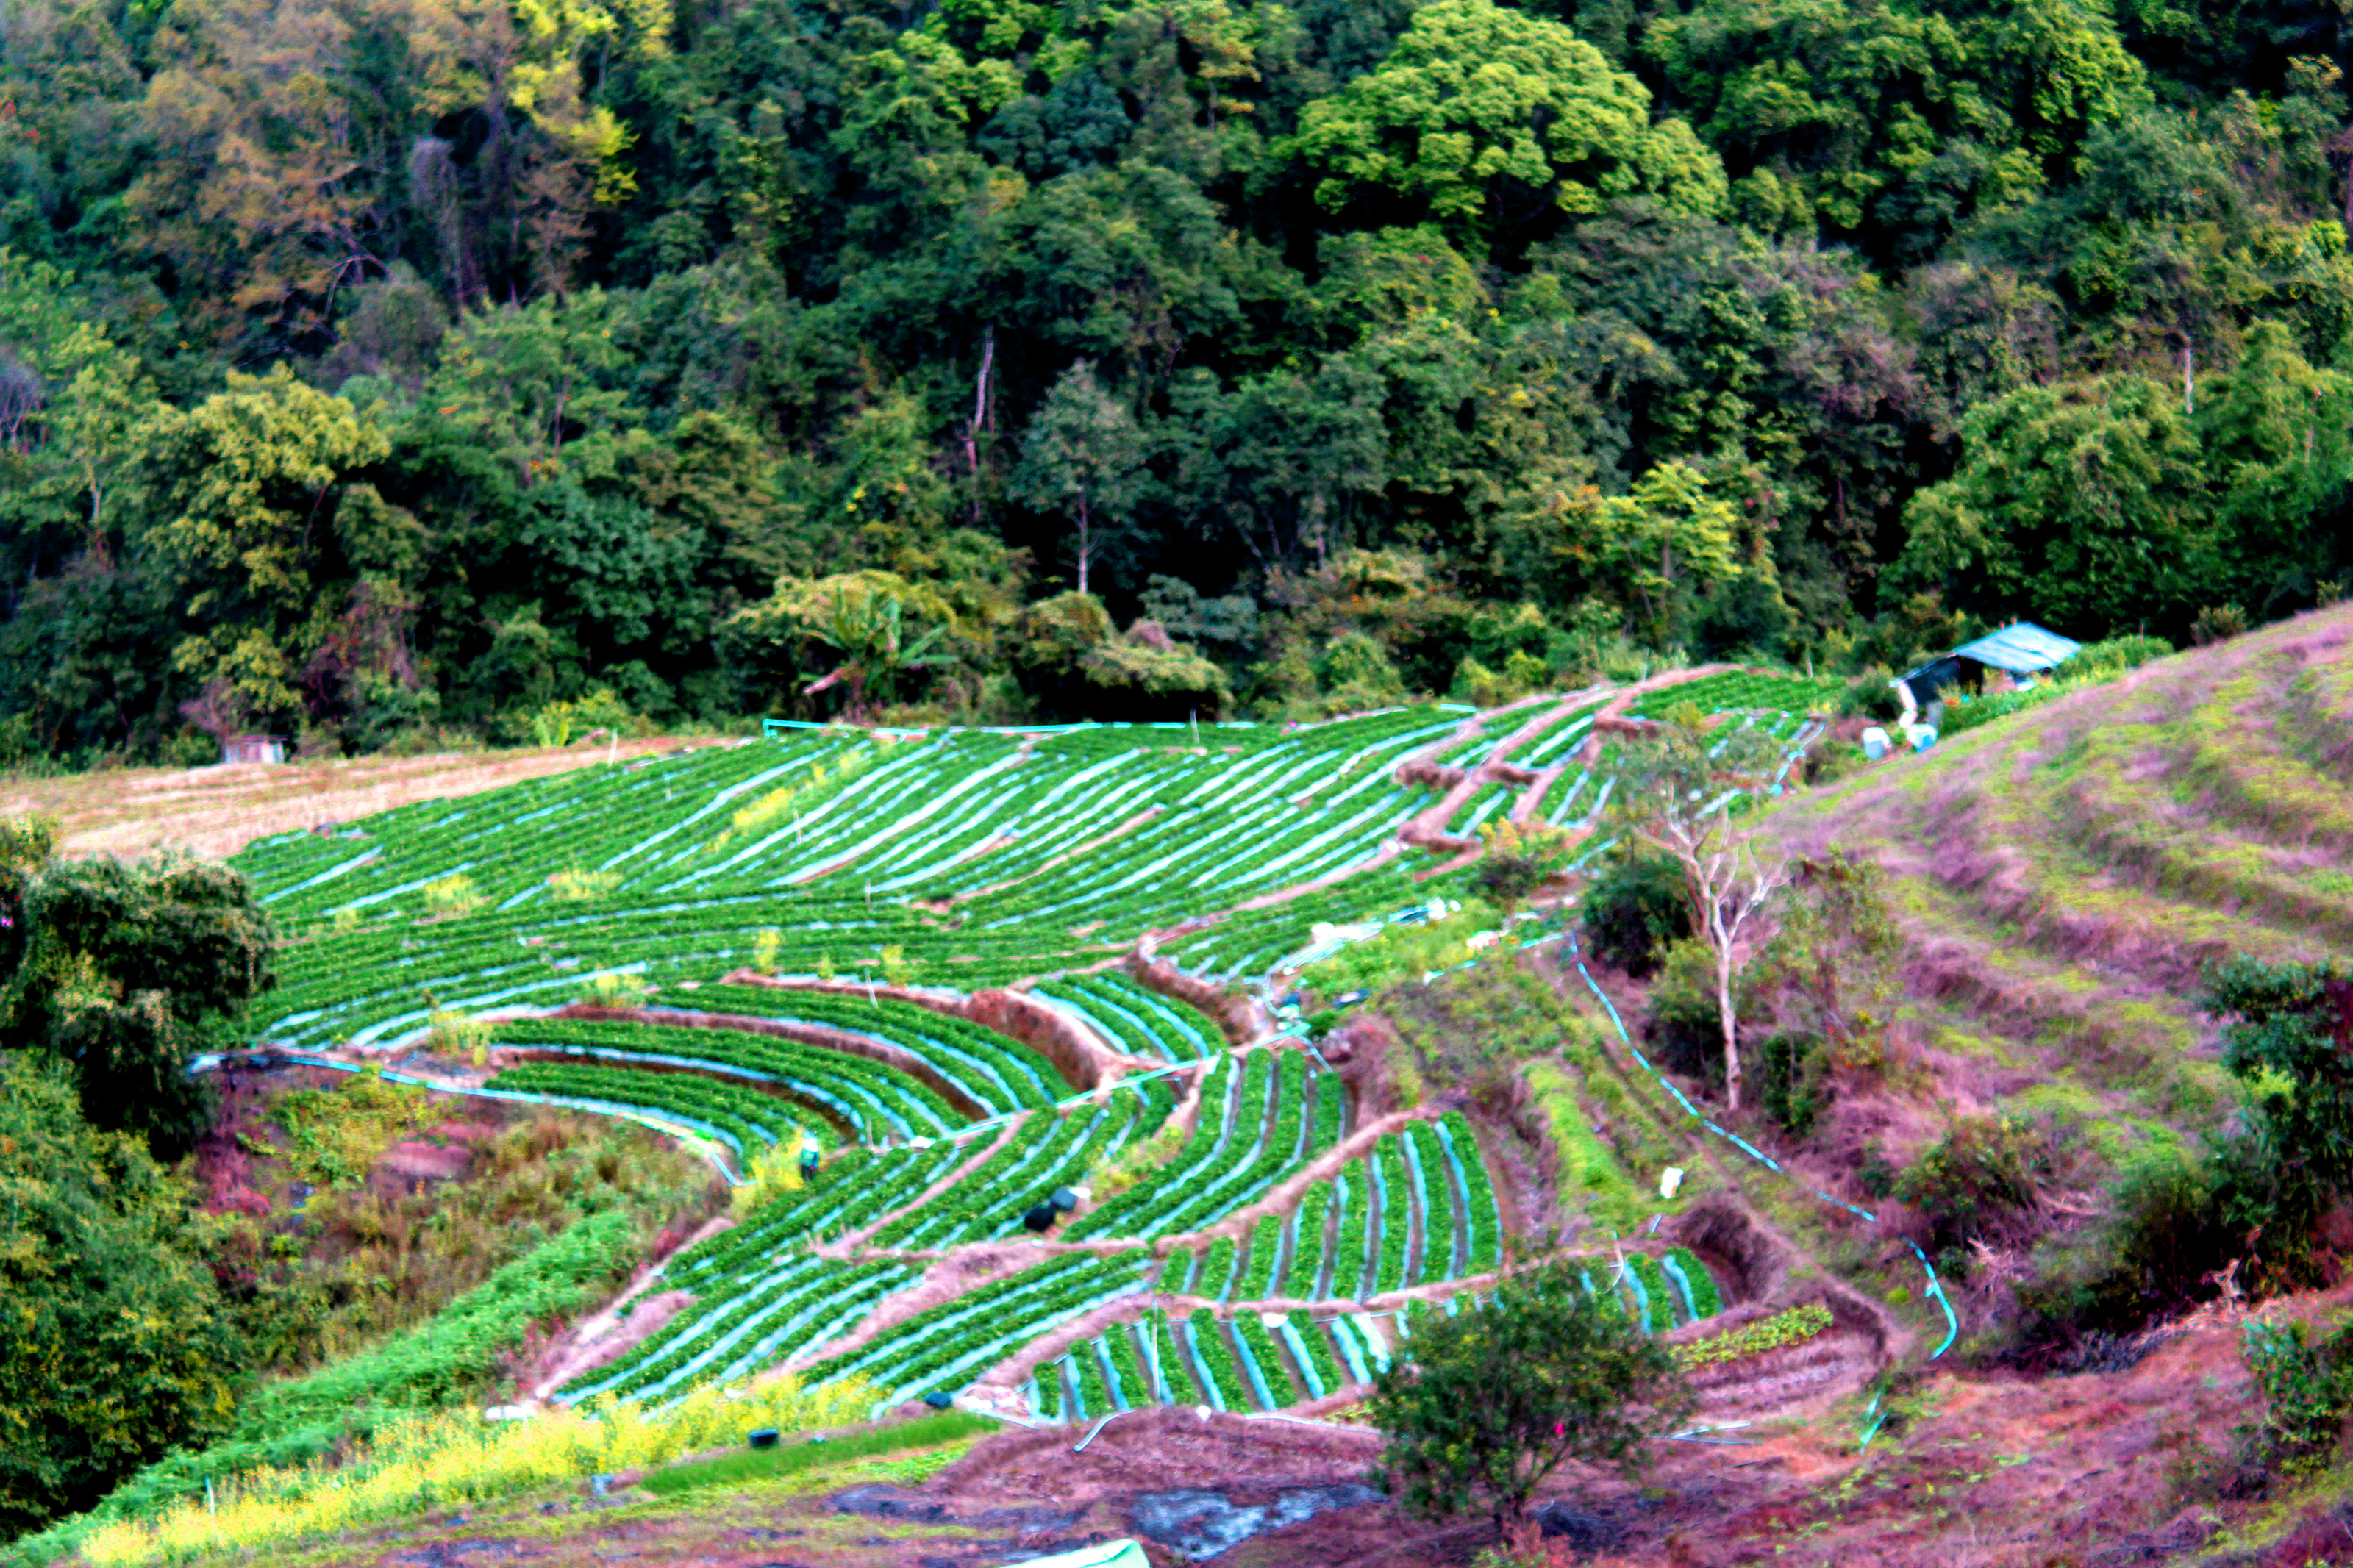
adventure, amazing, asia, attraction, bamboo, beautiful, bridge, cascade, chiang, creek, destination, dok, ecology, environment, falling, fern, flora, floral, flowing, forest, green, jungle, klang, landscape, liana, luang, mae, magic, mai, moss, mountain, nature, nobody, outdoor, paradise, park, pha, plant, rain, river, rock, stream, thailand, tourism, travel, trees, tropical, view, water, waterfall, wild, wilderness, wooden, terrace, plantation, rural area, field, grass, hill station